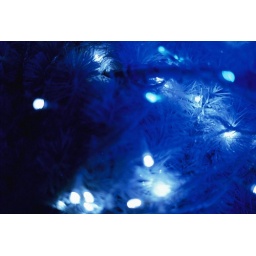
blue lights chirstmas tree in front of siam paragon, bangkok